Cheadle Hulme

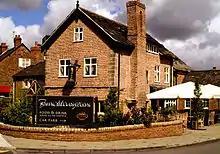
The John Millington is a public house on Station Road. It was built in 1683 and was converted into a public house in 2004. It is a Grade II listed building.

The Crewe to Manchester railway was completed in May 1842 and a railway station known as "Cheadle" was built opposite the modern-day Hesketh Tavern. When the Stafford to Manchester railway opened in 1845, the original station closed and the present Cheadle Hulme railway station was built to accommodate the junction between the two railways. The road was renamed to Station Road in the same year and the station was renamed "Cheadle Hulme" in 1866.